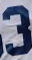
Number: 3